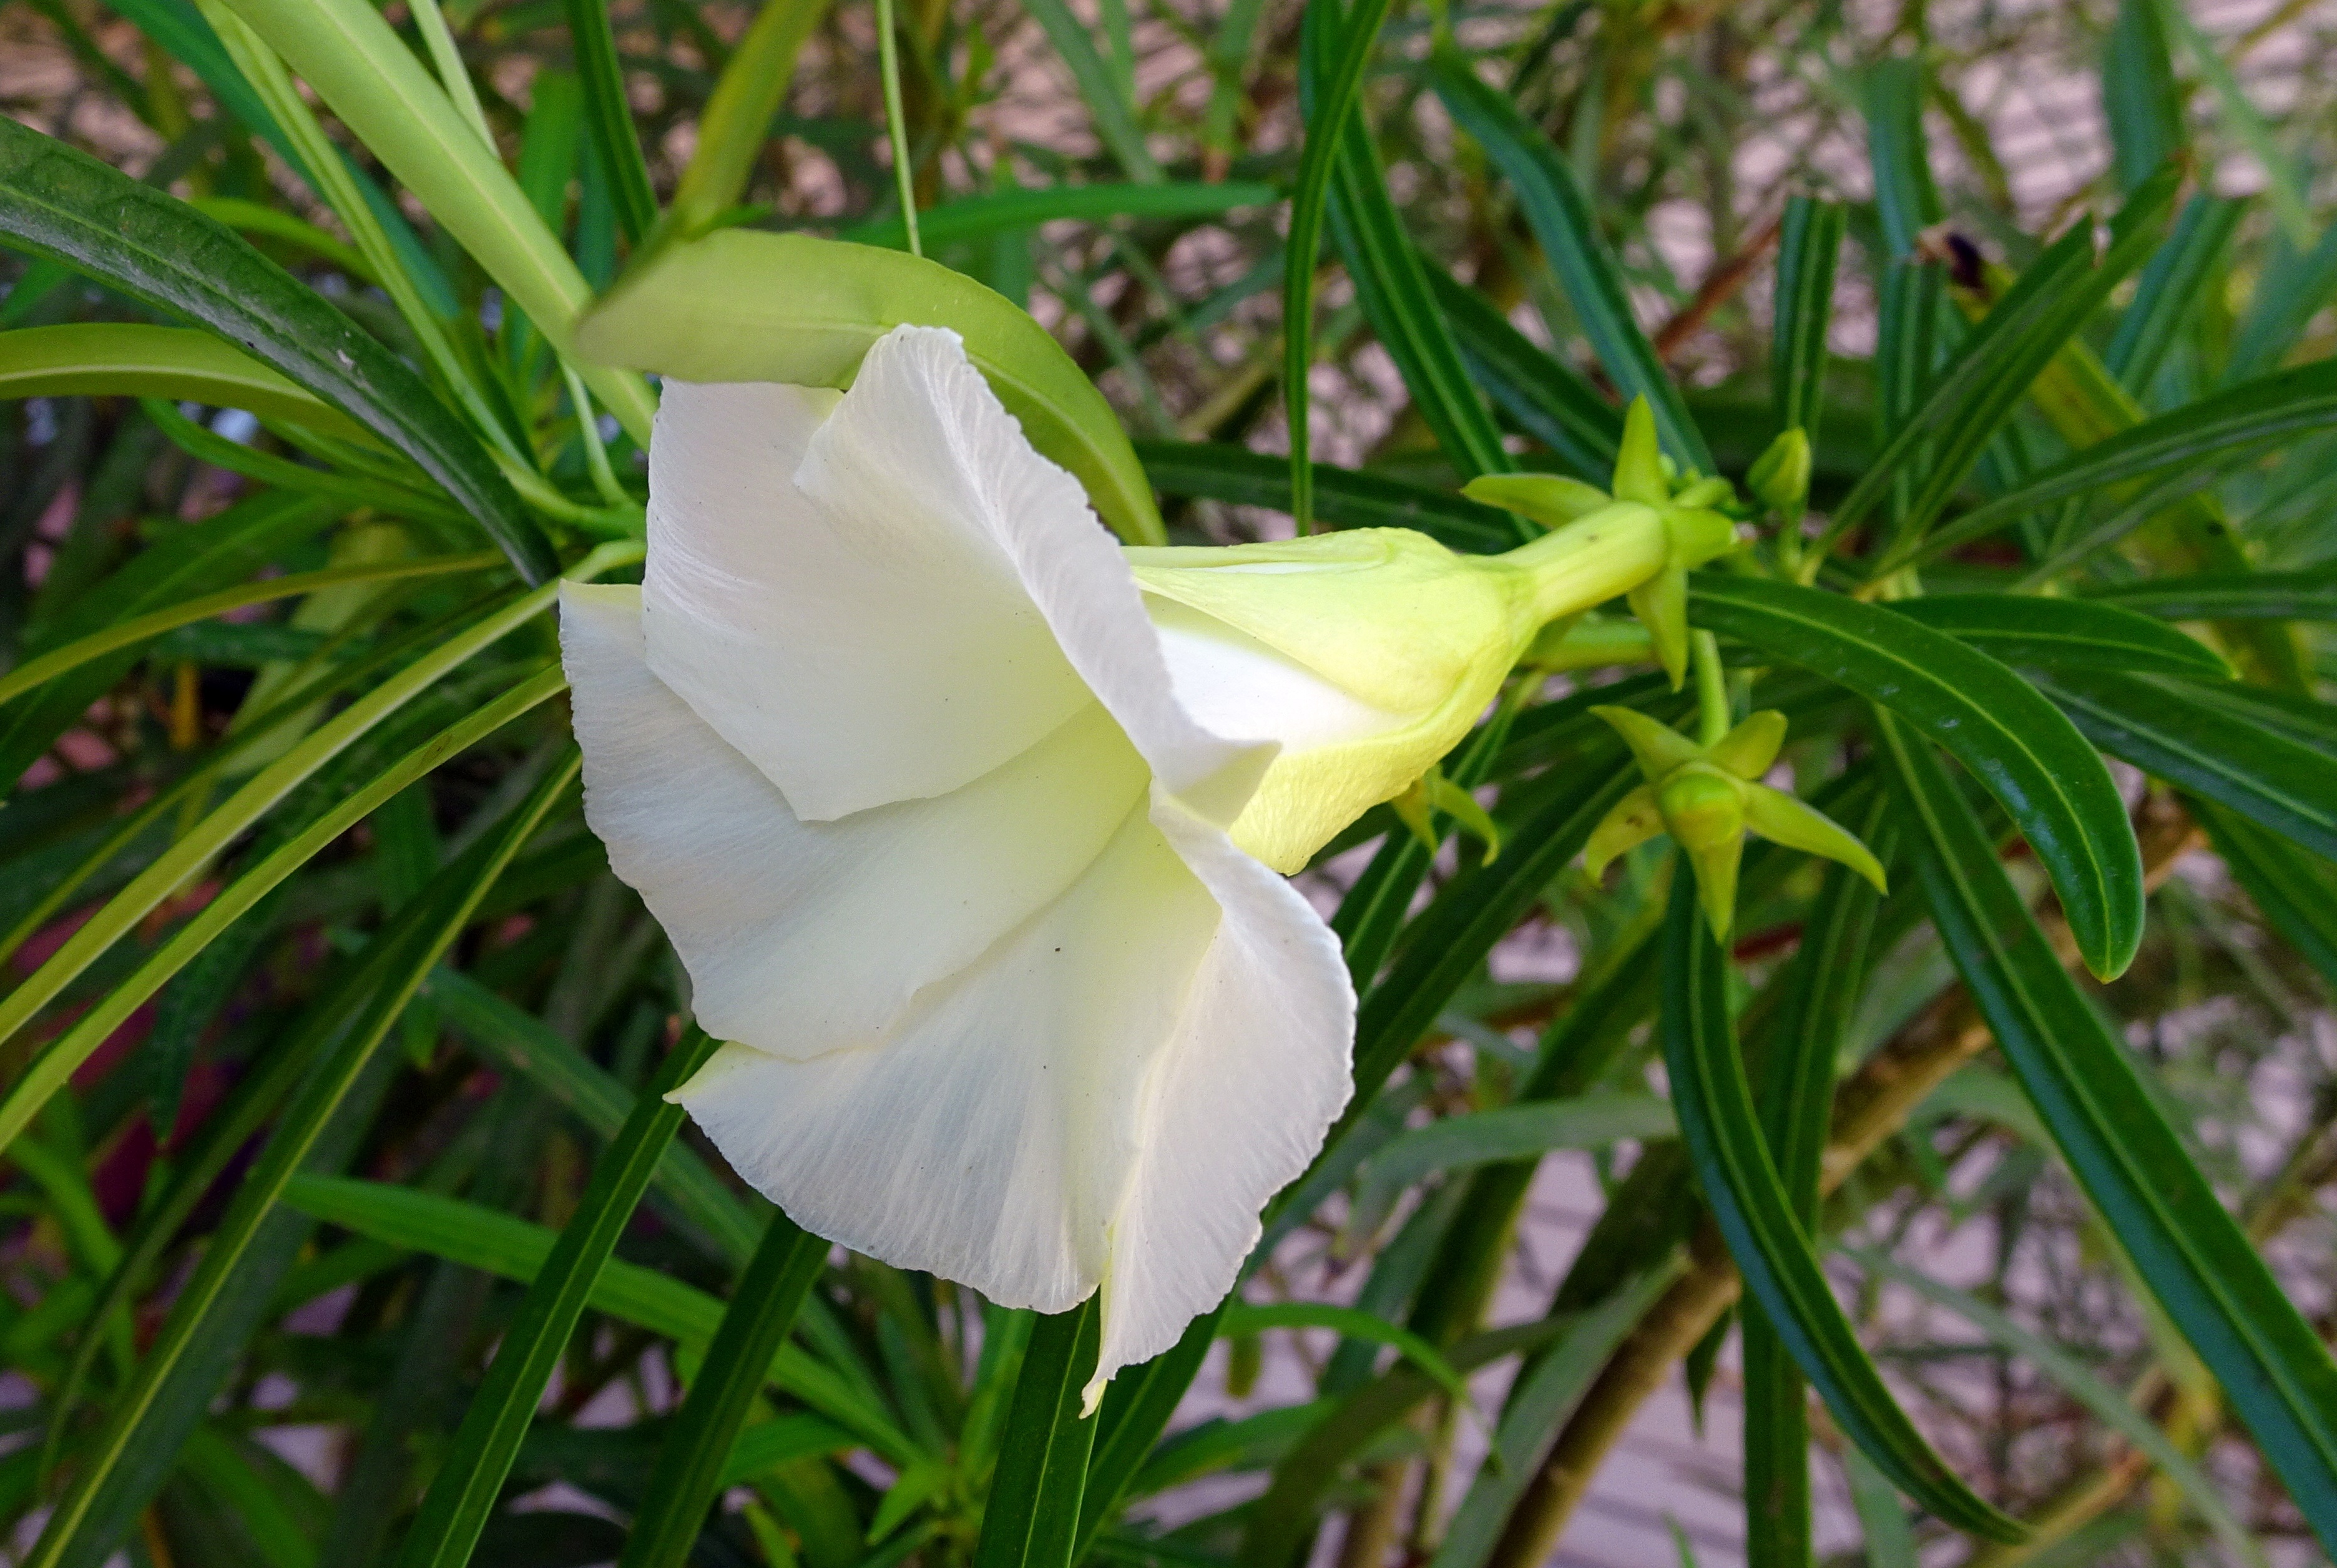
nature, blossom, plant, flower, green, botany, garden, flora, botanical, wildflower, toxic, india, lily, oleander, daylily, macro photography, flowering plant, bhuj, plant stem, land plant